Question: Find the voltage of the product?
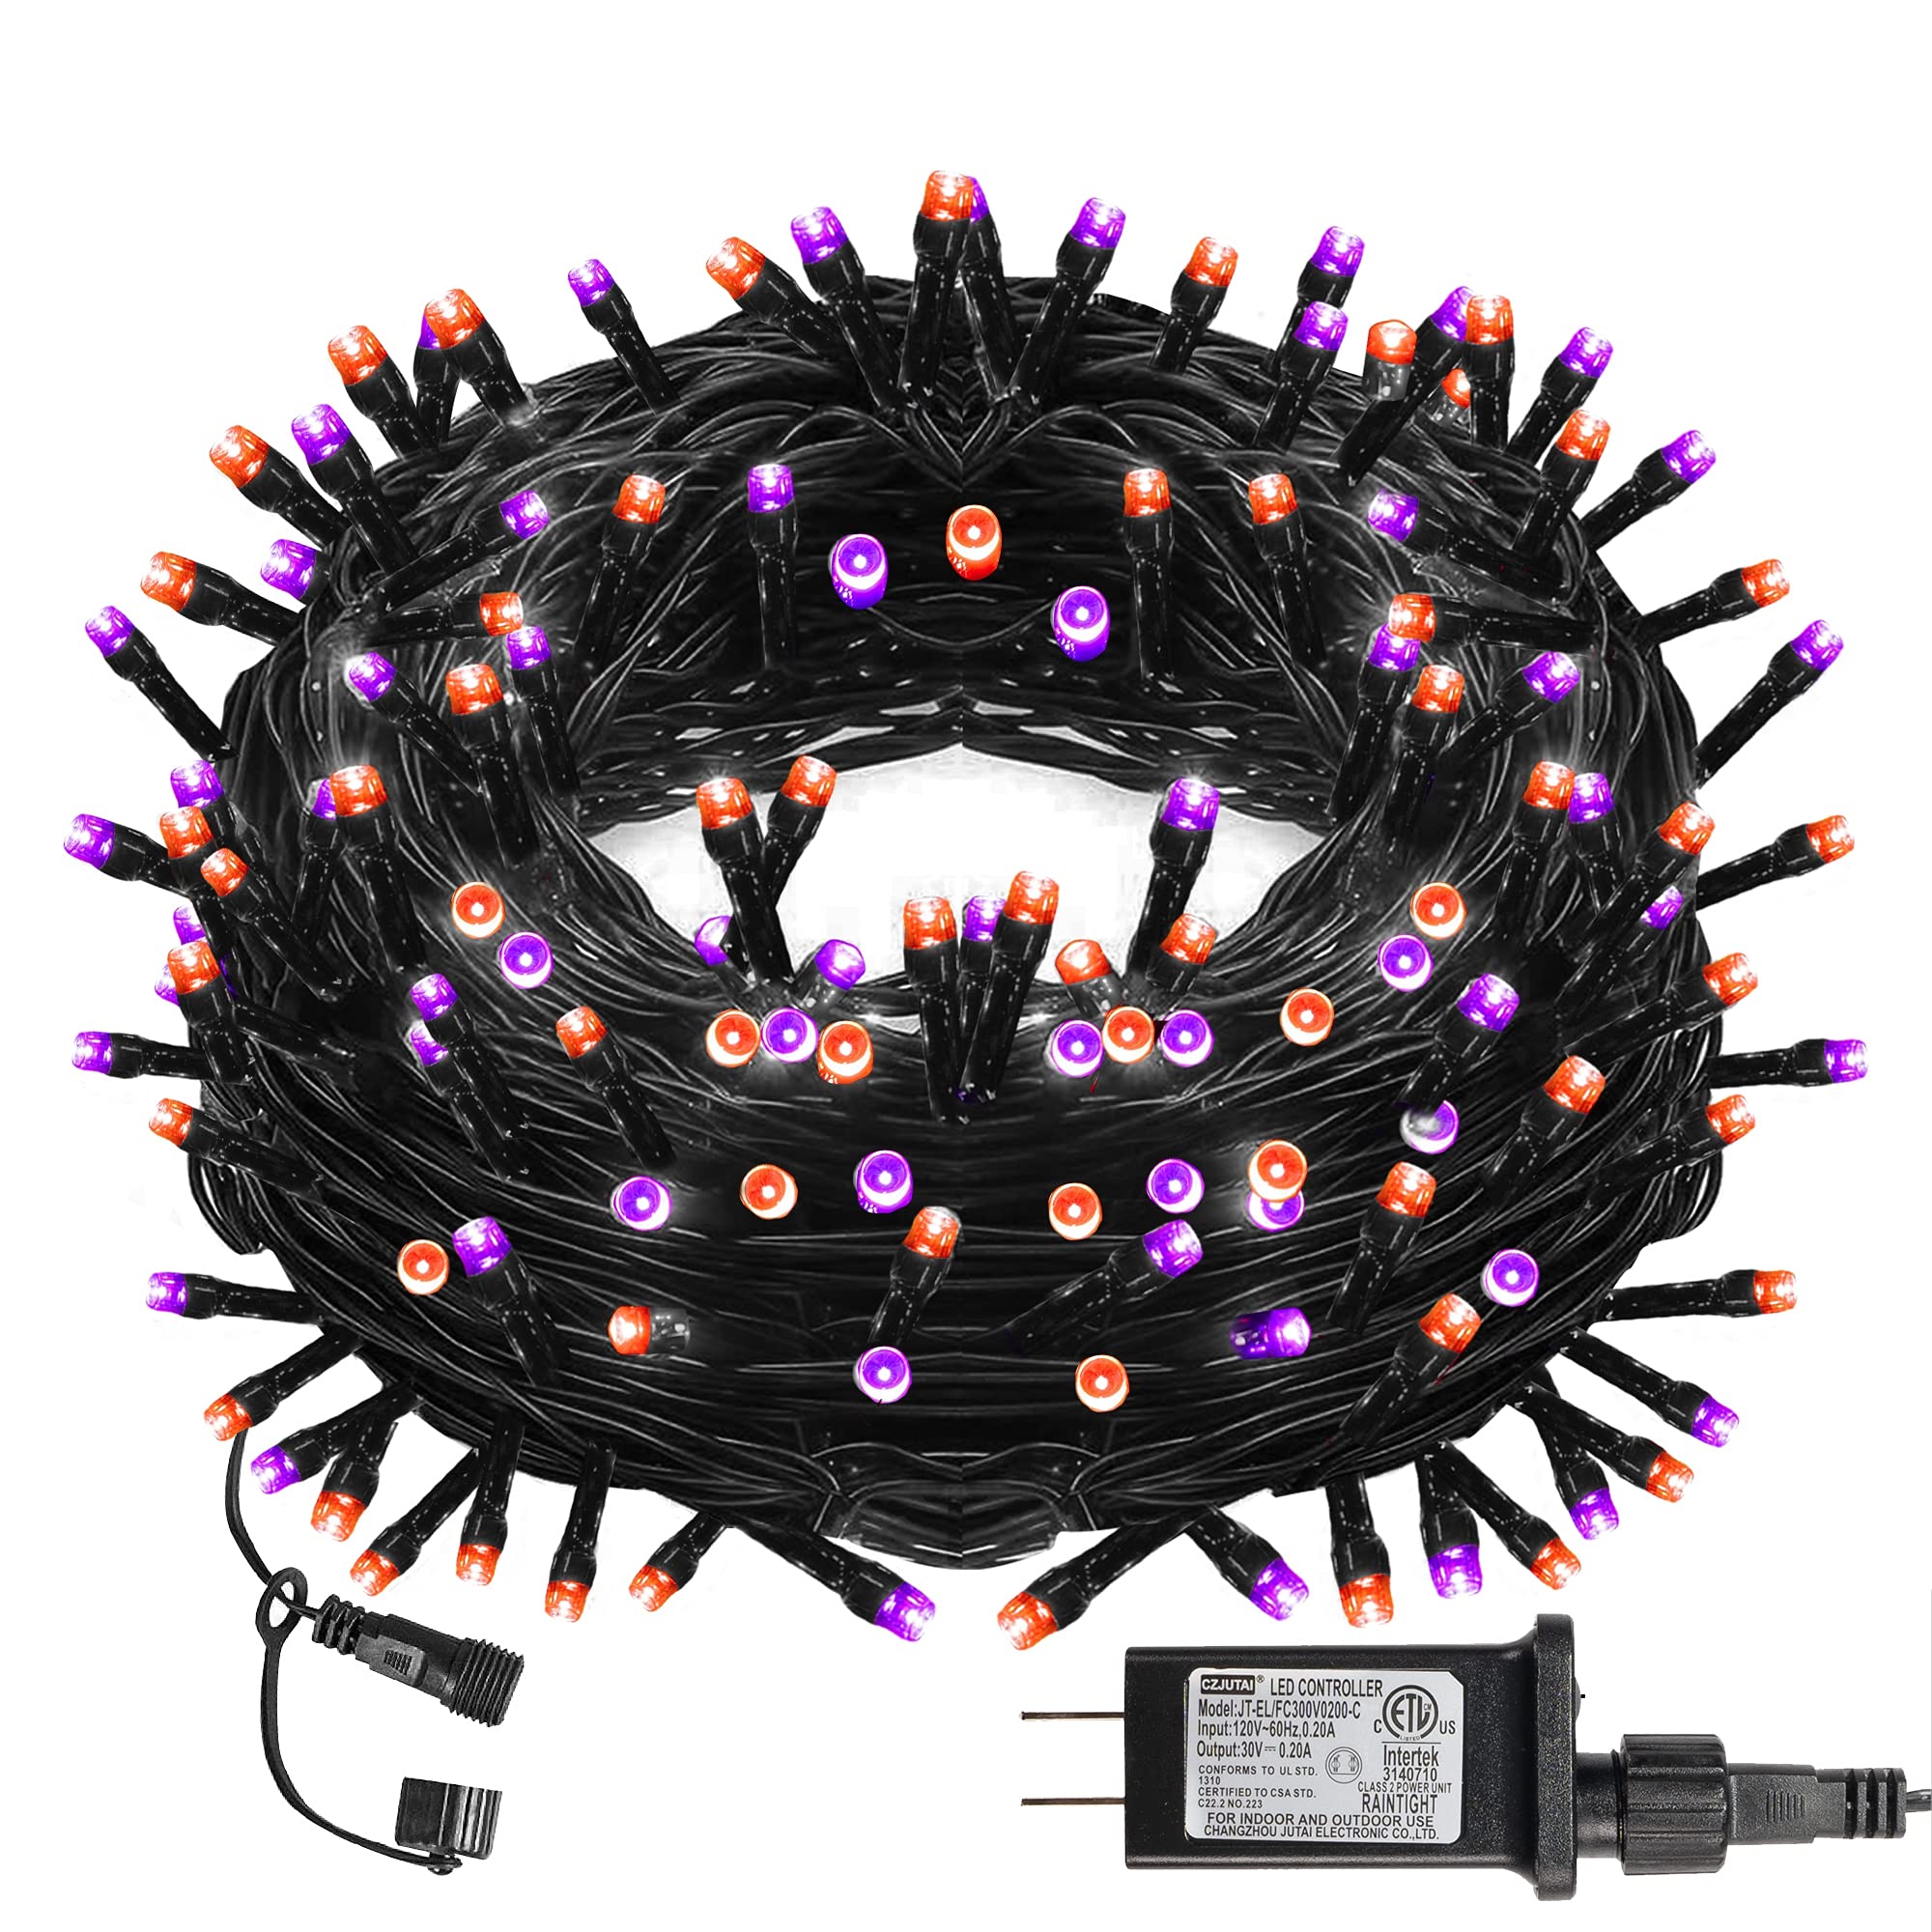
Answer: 120.0 volt